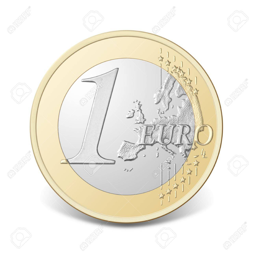
euro coin , isolated on the white background , clipping path included .